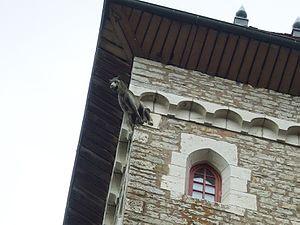
Château de Thoraise (détail)
Le château de Thoraise est un château situé à Thoraise, dans le département français du Doubs.